Communications Satellite Act of 1962

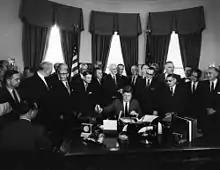
President John F. Kennedy signing the act.

The Communications Satellite Act of 1962 was put into effect in order to deal with the issue of commercialization of space communications. This act was very controversial, and was left very open-ended. The act was signed August 31, 1962 by President John F. Kennedy.